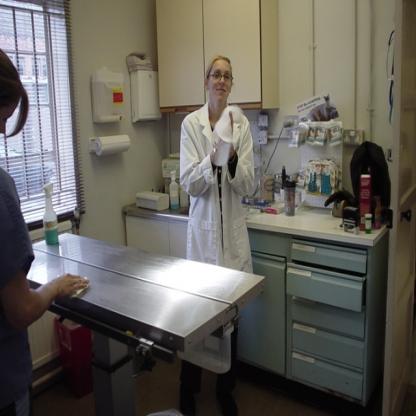
Scene: Indoor